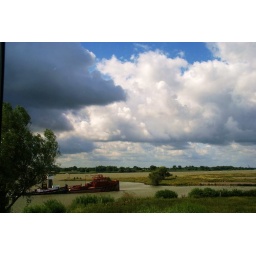
A Dutch sky over a Dutch river seen from a Dutch company with Dutch boats ; -)